Crystal Lake (Newton, Massachusetts)

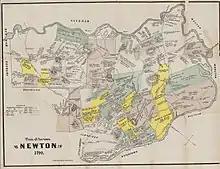
Wiswall's Pond can be seen in the center of this map of the city of Newton, drawn in 1700

Thomas Wiswall built a house in 1654 on the southwestern shore of the pond, beside what was then known as the Dedham Trail (now known as Centre Street). From that time until sometime after 1855, the pond became known as "Wiswall's Pond". Wiswall's great-grandson, Noah Wiswall, dismantled the original house and replaced it with a more modern structure in 1744. In 1780, Noah Wiswall donated a piece of land to a group of people who constructed a Baptist church at the southern shore of the pond, near the modern-day intersection of Old Rogers Street and Centre Street. The pond was sometimes called "Baptist Pond" during the first half of the nineteenth century because it was used for baptisms by the First Baptist Church in Newton.